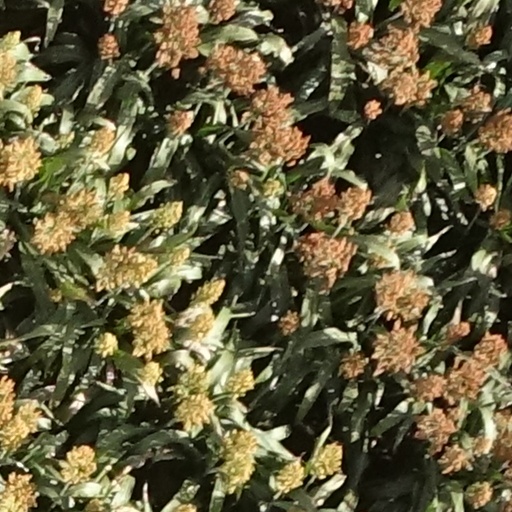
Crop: sorghum